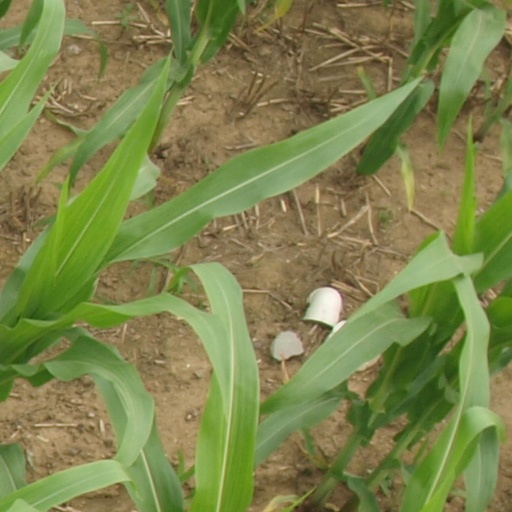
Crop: maize; corn